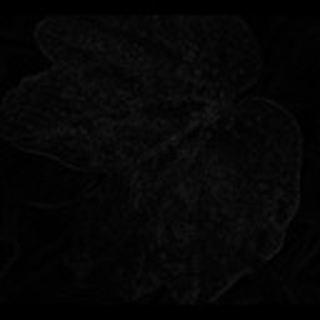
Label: cotton_bacterial_blight